Hilda Eisen

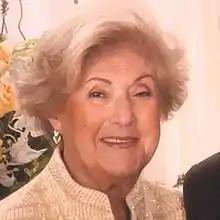

Hilda Eisen (née Gimpel; April 25, 1917 – November 22, 2017) was a Polish-American businessperson, philanthropist, and Holocaust survivor.